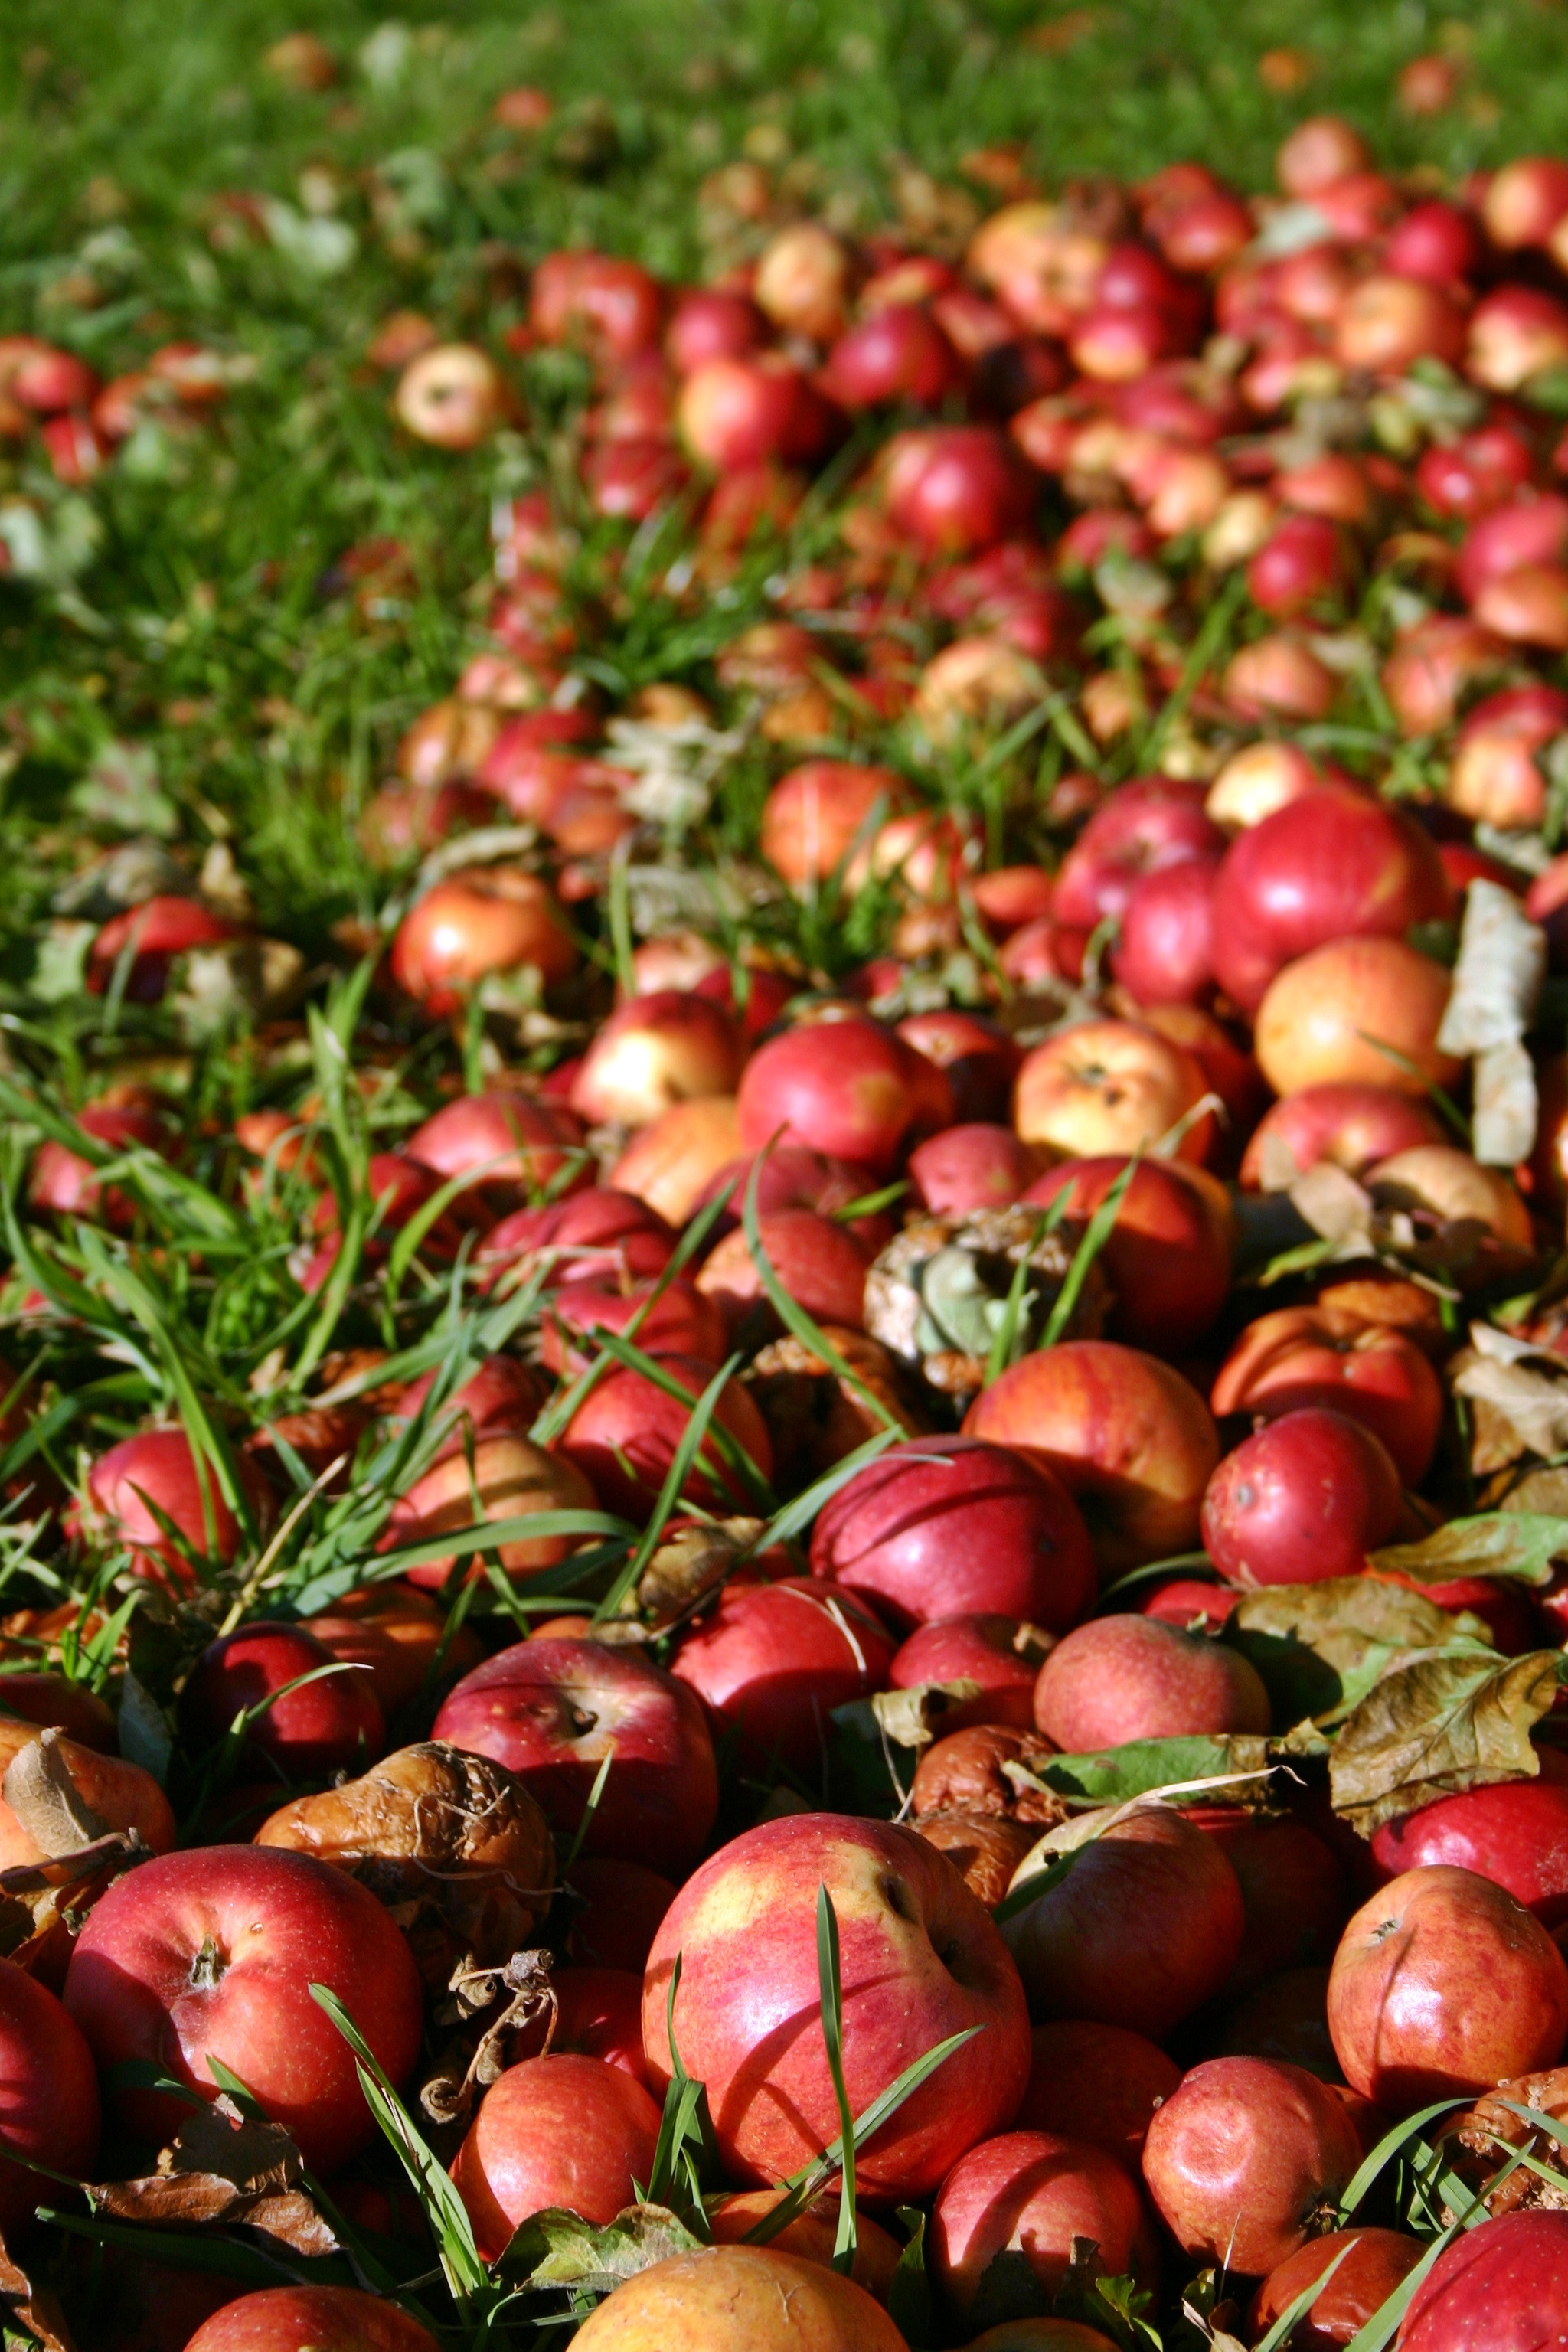
apple, grass, plant, meadow, fruit, flower, orchard, ripe, food, red, produce, autumn, windfall, red apple, late summer, rose hip, fruit tree meadow, flowering plant, land plant